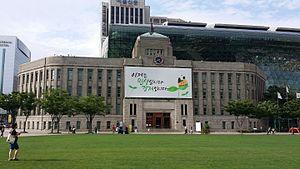
L'hôtel de ville de Séoul est un bâtiment gouvernemental du Gouvernement Municipal de Séoul, chargé de l'administration de la ville de Séoul en Corée du Sud. Il est situé à Taepyeongno, à Jung-gu, au cœur de Séoul. Il est relié à la station Hôtel de Ville sur la Ligne 1 du métro de Séoul, avec une correspondance pour la Ligne 2 de métro à la même station. En face de l'hôtel de ville actuel se trouvent l'ancien hôtel de ville et la Séoul Plaza ; de l'autre côté de la rue se trouve le palais Deoksugung.